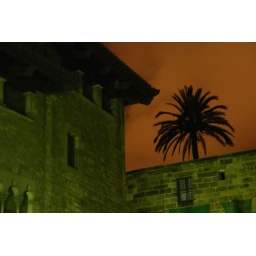
Palm tree in the evening sky